Telugu Christians

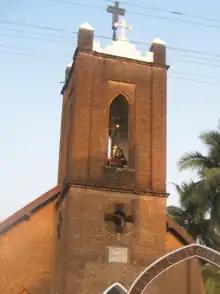
Church bells from belfries such as the one above of the Christ Lutheran Church, Narsapur are still used in rural congregations for tolling the death knell

The Indo-Christian culture and traditions of Telugu Christians in urban areas can best be described as an increasingly westernised. Telugu Christians today are considered to be one of the most progressive communities in the state. They have one of the highest literacy, work participation and sex ratio figures among the various religious communities in the state.